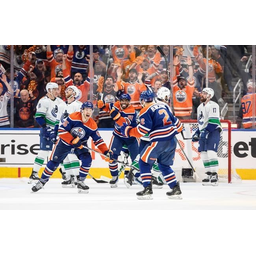
Label: paper